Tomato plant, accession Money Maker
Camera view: horizontal (90 deg, fisheye); turntable rotation: 270 degrees
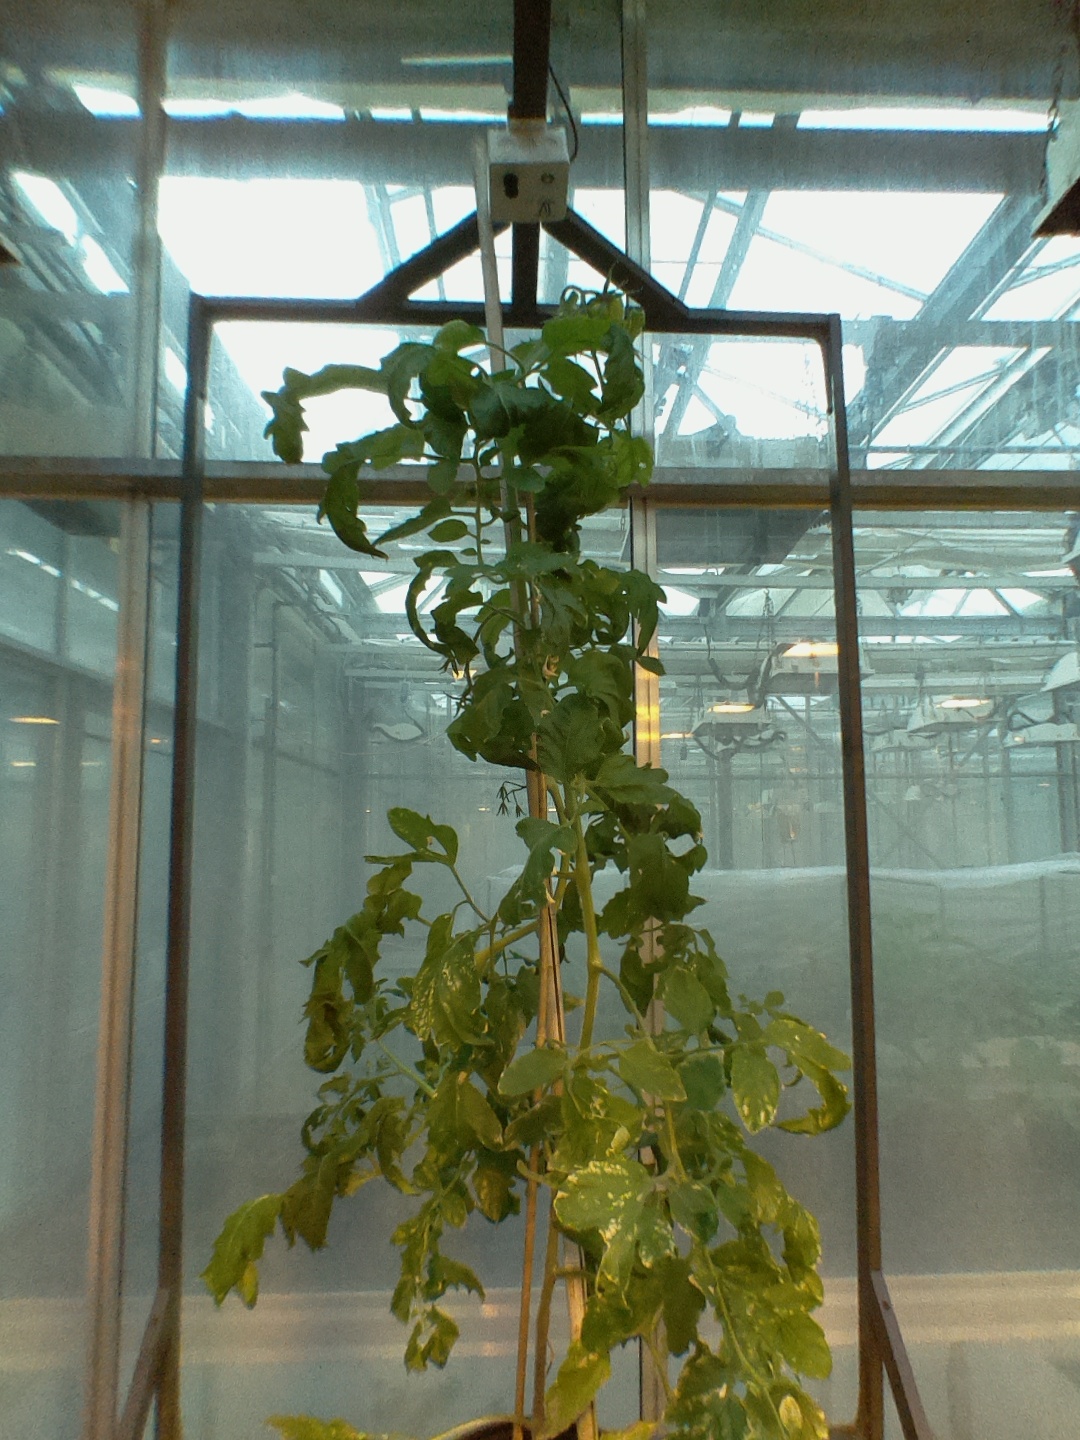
BBCH growth stage 73: 30%-40% of final fruit size